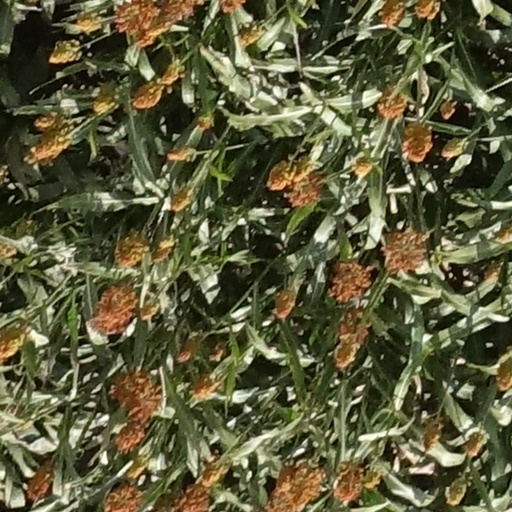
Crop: sorghum